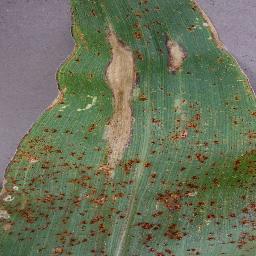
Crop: corn
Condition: (maize)_northern_blight